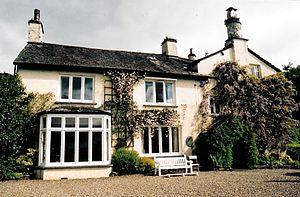
Cette liste des musées de Cumbria, Angleterre contient des musées qui sont définis dans ce contexte comme des institutions qui recueillent et soignent des objets d'intérêt culturel, artistique, scientifique ou historique. leurs collections ou expositions connexes disponibles pour la consultation publique. Sont également inclus les galeries d'art à but non lucratif et les galeries d'art universitaires. Les musées virtuels ne sont pas inclus.